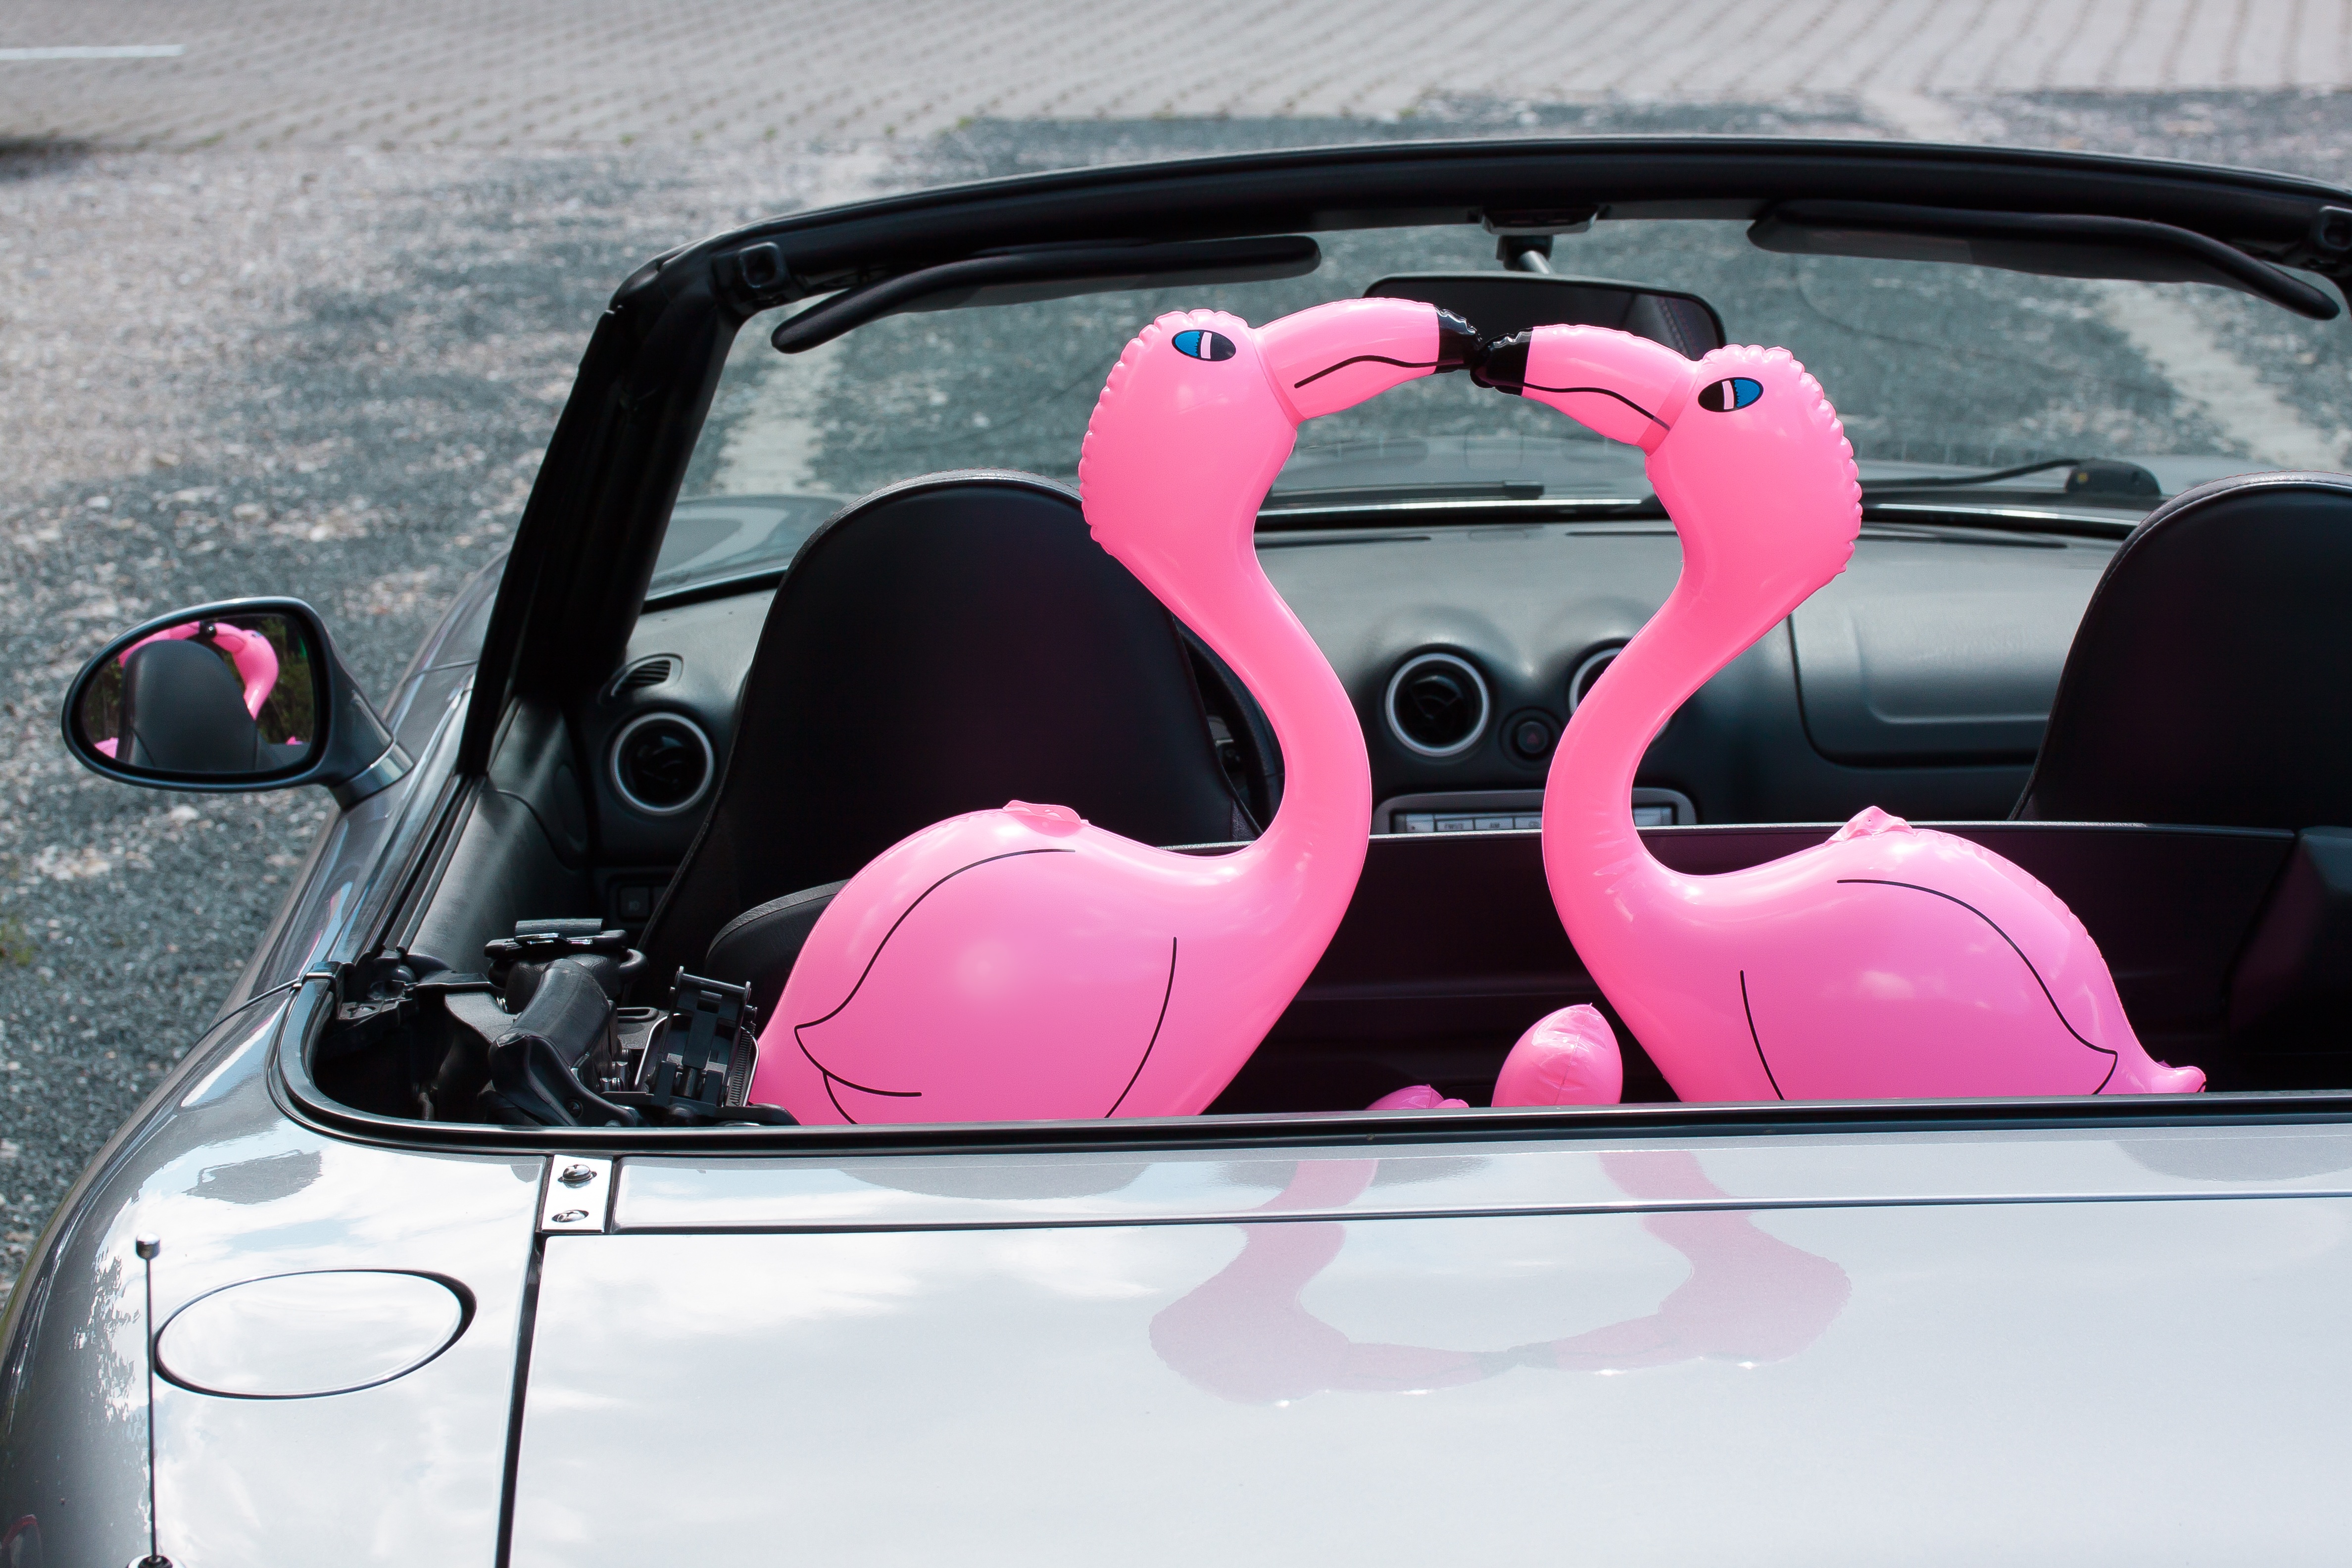
bird, sun, car, animal, summer, travel, vehicle, holiday, romantic, auto, pink, sports car, cheerful, supercar, flamingo, decorative, toys, funny, humor, lovers, convertible, rear, cabriolet, mirroring, inflatable, city car, auto show, rear mirror, land vehicle, vacation beginning, automobile make, automotive exterior, automotive design, luxury vehicle